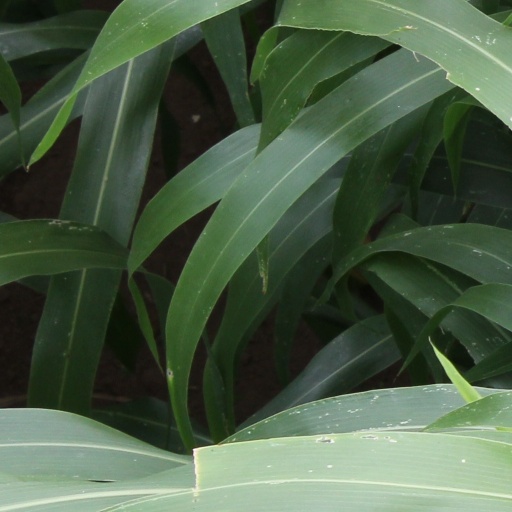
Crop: sorghum